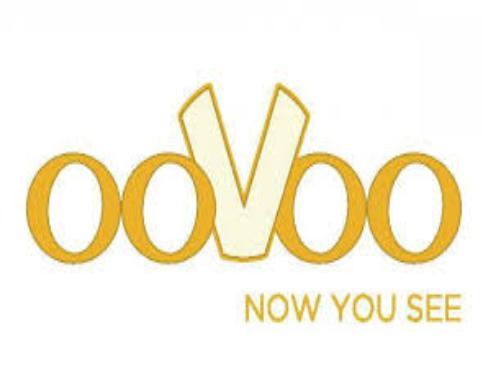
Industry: Others